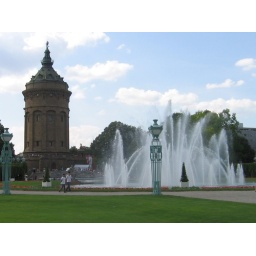
water tower in downtown Mannheim